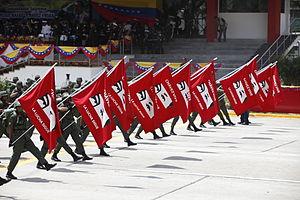
Hugo Rafael Chávez Frías dit Hugo Chávez /ʔyɡo ʃavɛz/, né le 28 juillet 1954 à Sabaneta et mort le 5 mars 2013 à Caracas, est un militaire et homme d'État vénézuélien, président de la République de 1999 à 2013.
La Révolution bolivarienne est le nom donné par ses partisans au mouvement de réformes et de redistribution de la rente pétrolière initié par Hugo Chávez au Venezuela après son arrivée au pouvoir.